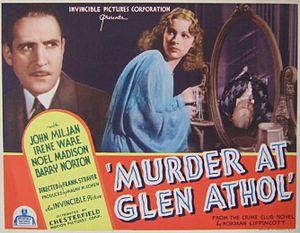
John Miljan est un acteur américain d'ascendance croate, né Ivo Miljan le 9 novembre 1892 à Lead City, mort d'un cancer le 24 janvier 1960 à Hollywood — Quartier de Los Angeles.